Low-level waste

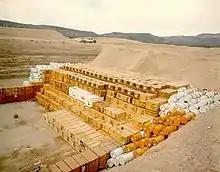
Low-level waste storage pit at the Nevada National Security Site

Low-level waste (LLW) or low-level radioactive waste (LLRW) is a category of nuclear waste. The definition of low-level waste is set by the nuclear regulators of individual countries, though the International Atomic Energy Agency (IAEA) provides recommendations.